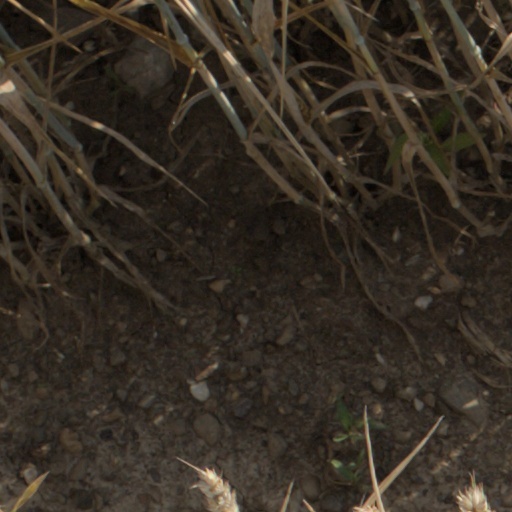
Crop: wheat